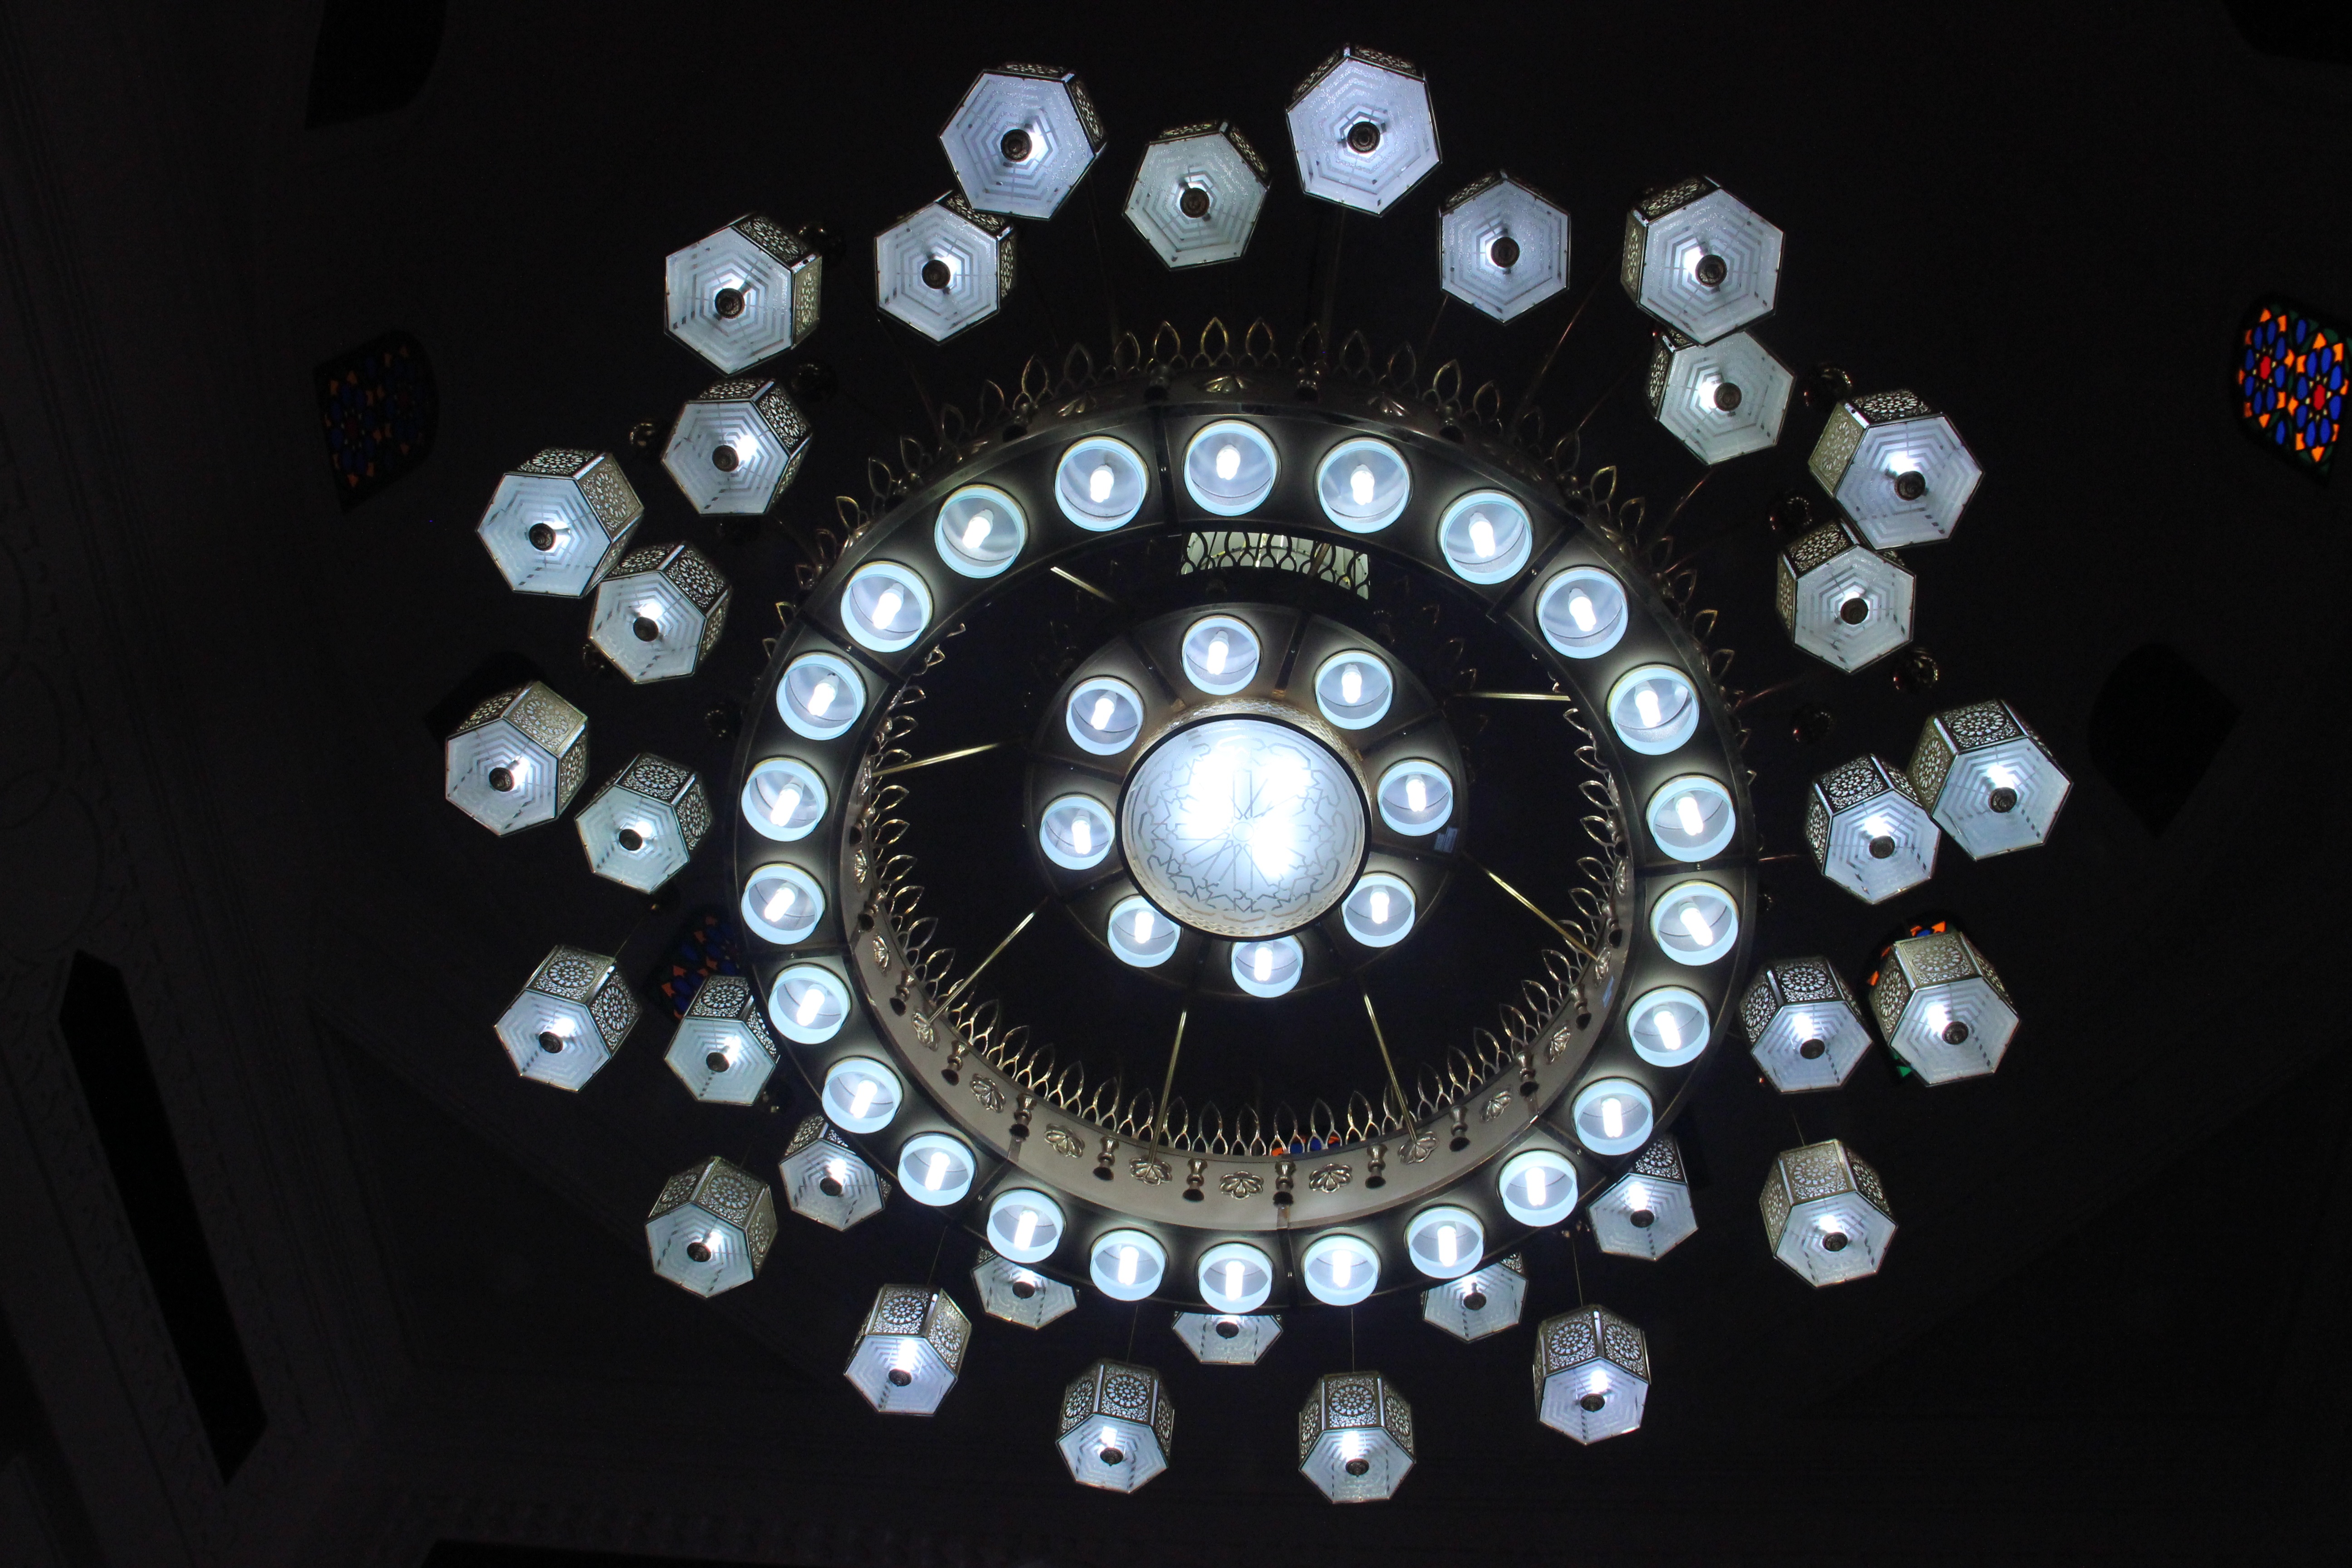
light, ceiling, lamp, lighting, circle, symmetry, light fixture, islam, chandelier, ottoman, cami